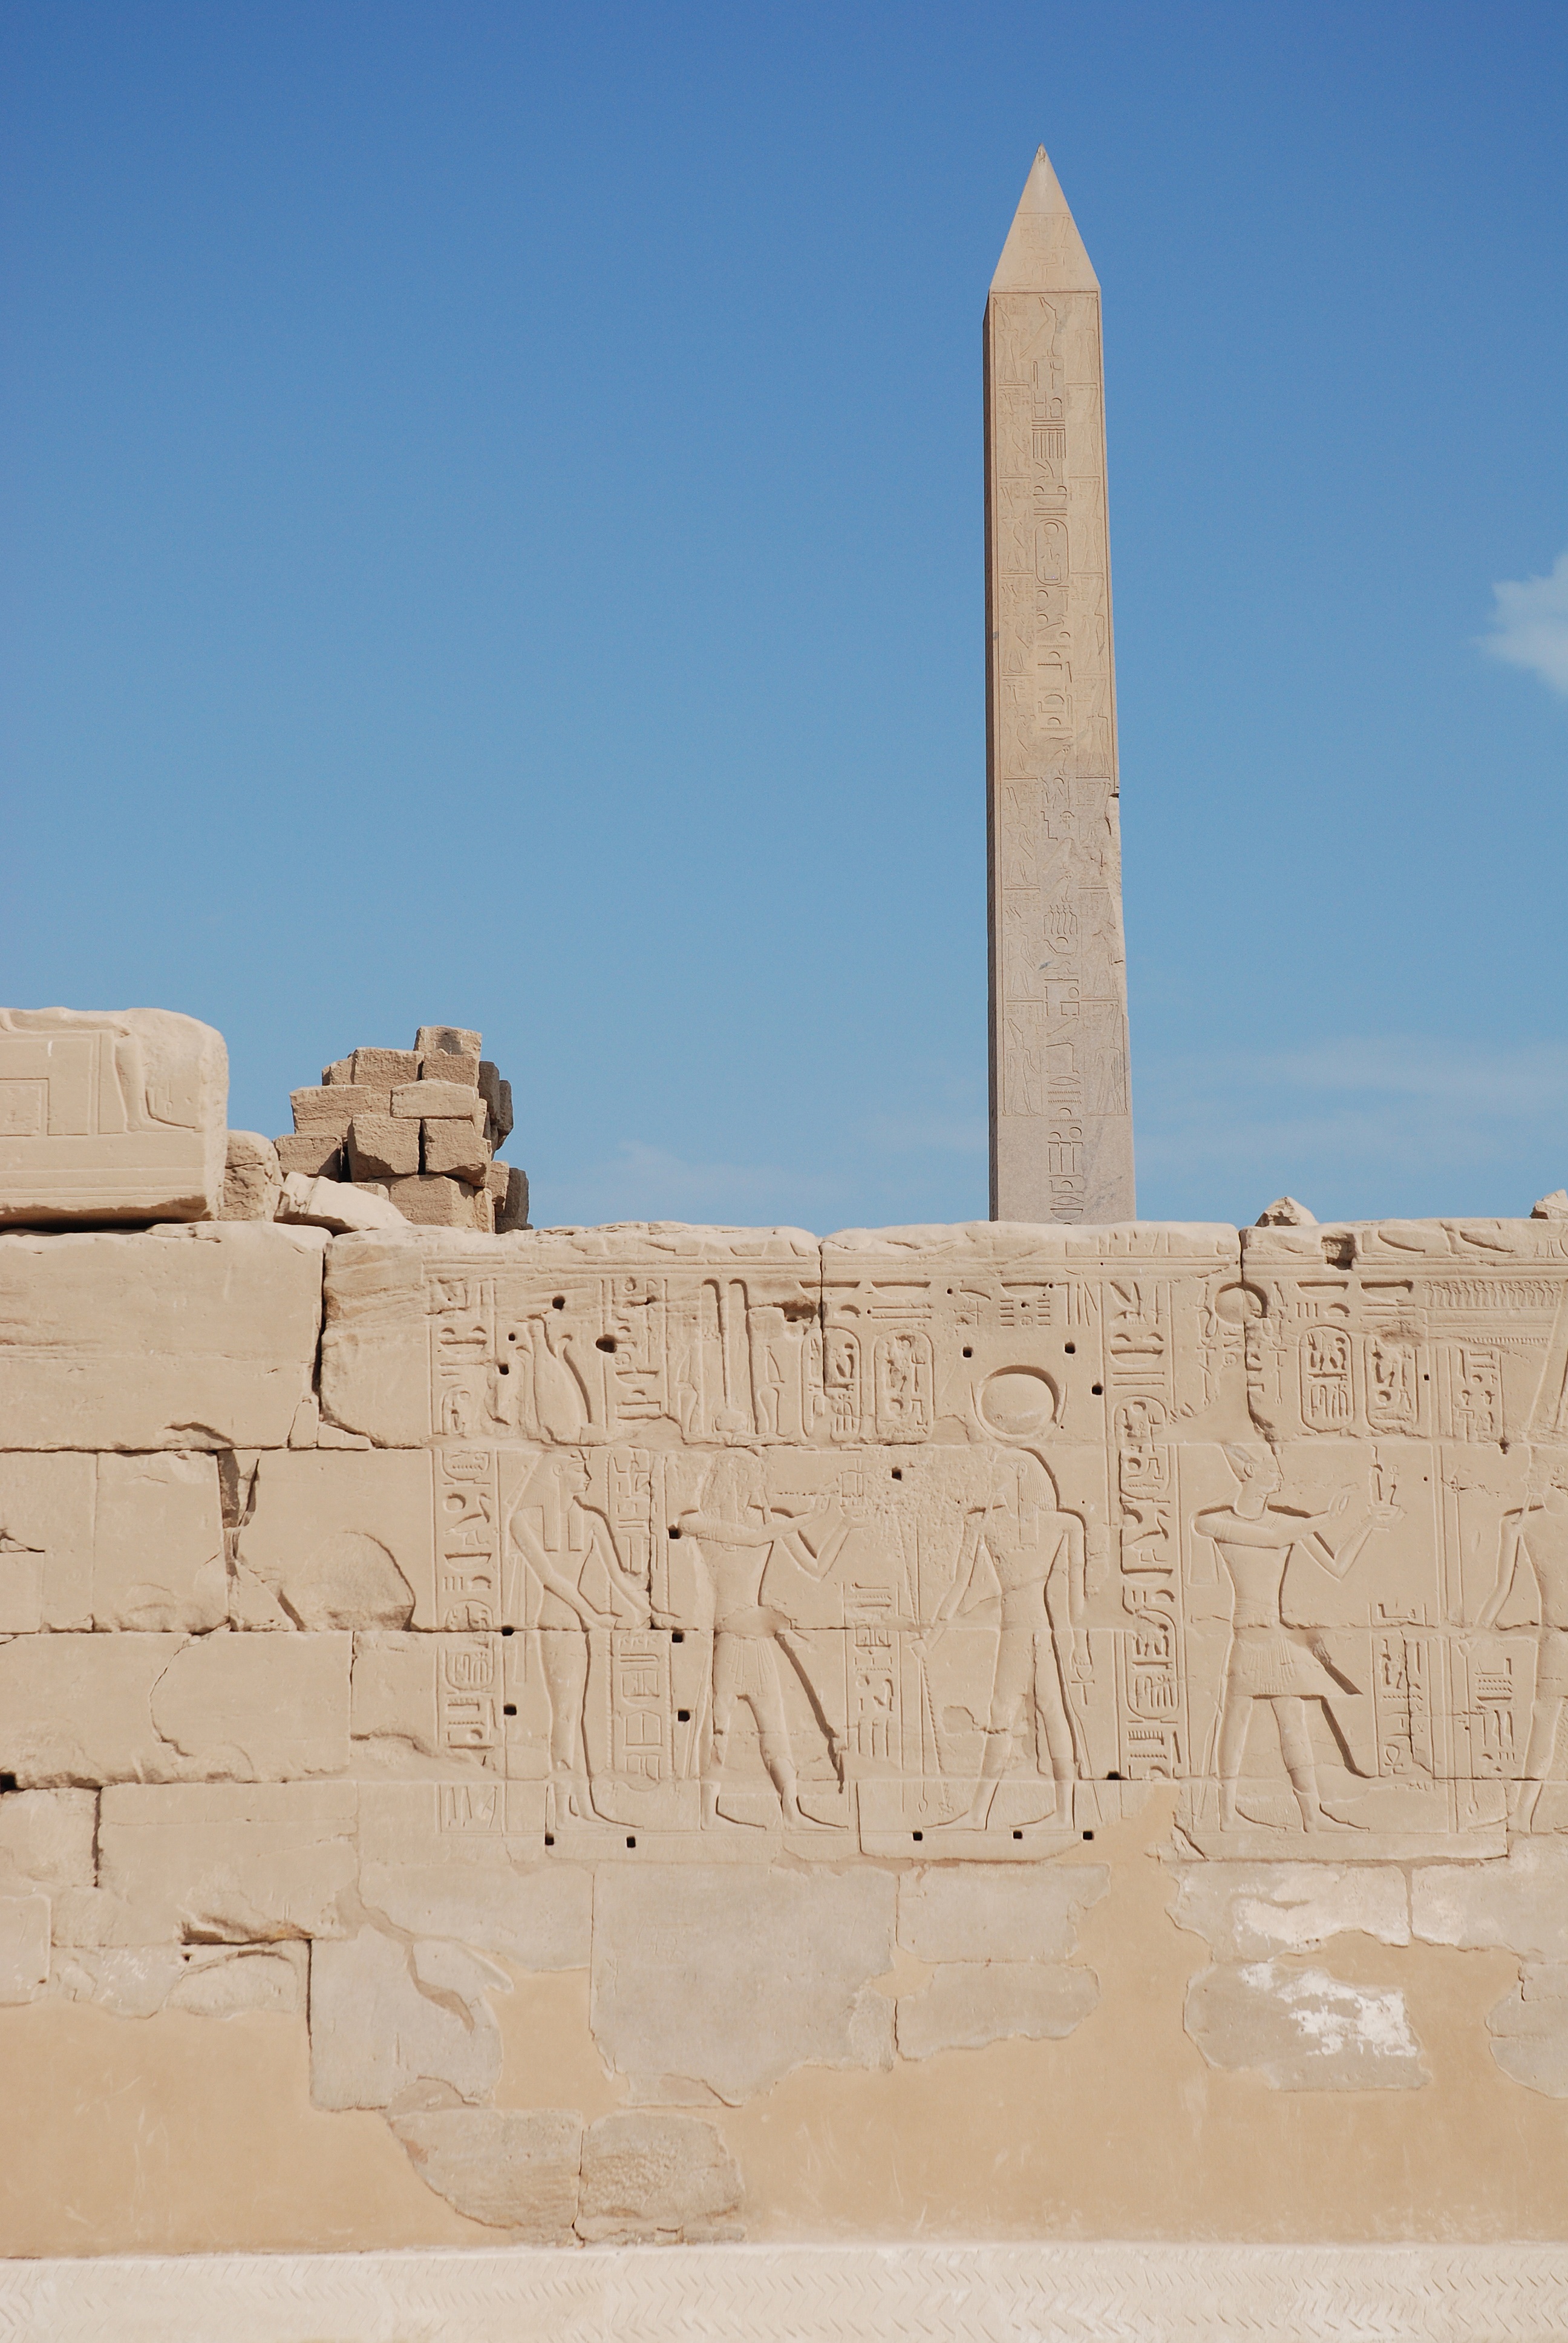
sand, rock, old, wall, monument, summer, arch, entrance, ancient, landmark, egypt, sculpture, temple, ruins, columns, badlands, obelisk, archeology, historical, luxor, karnak, monuments, monolith, the stones, archaeological site, historic site, ancient history, egyptian temple